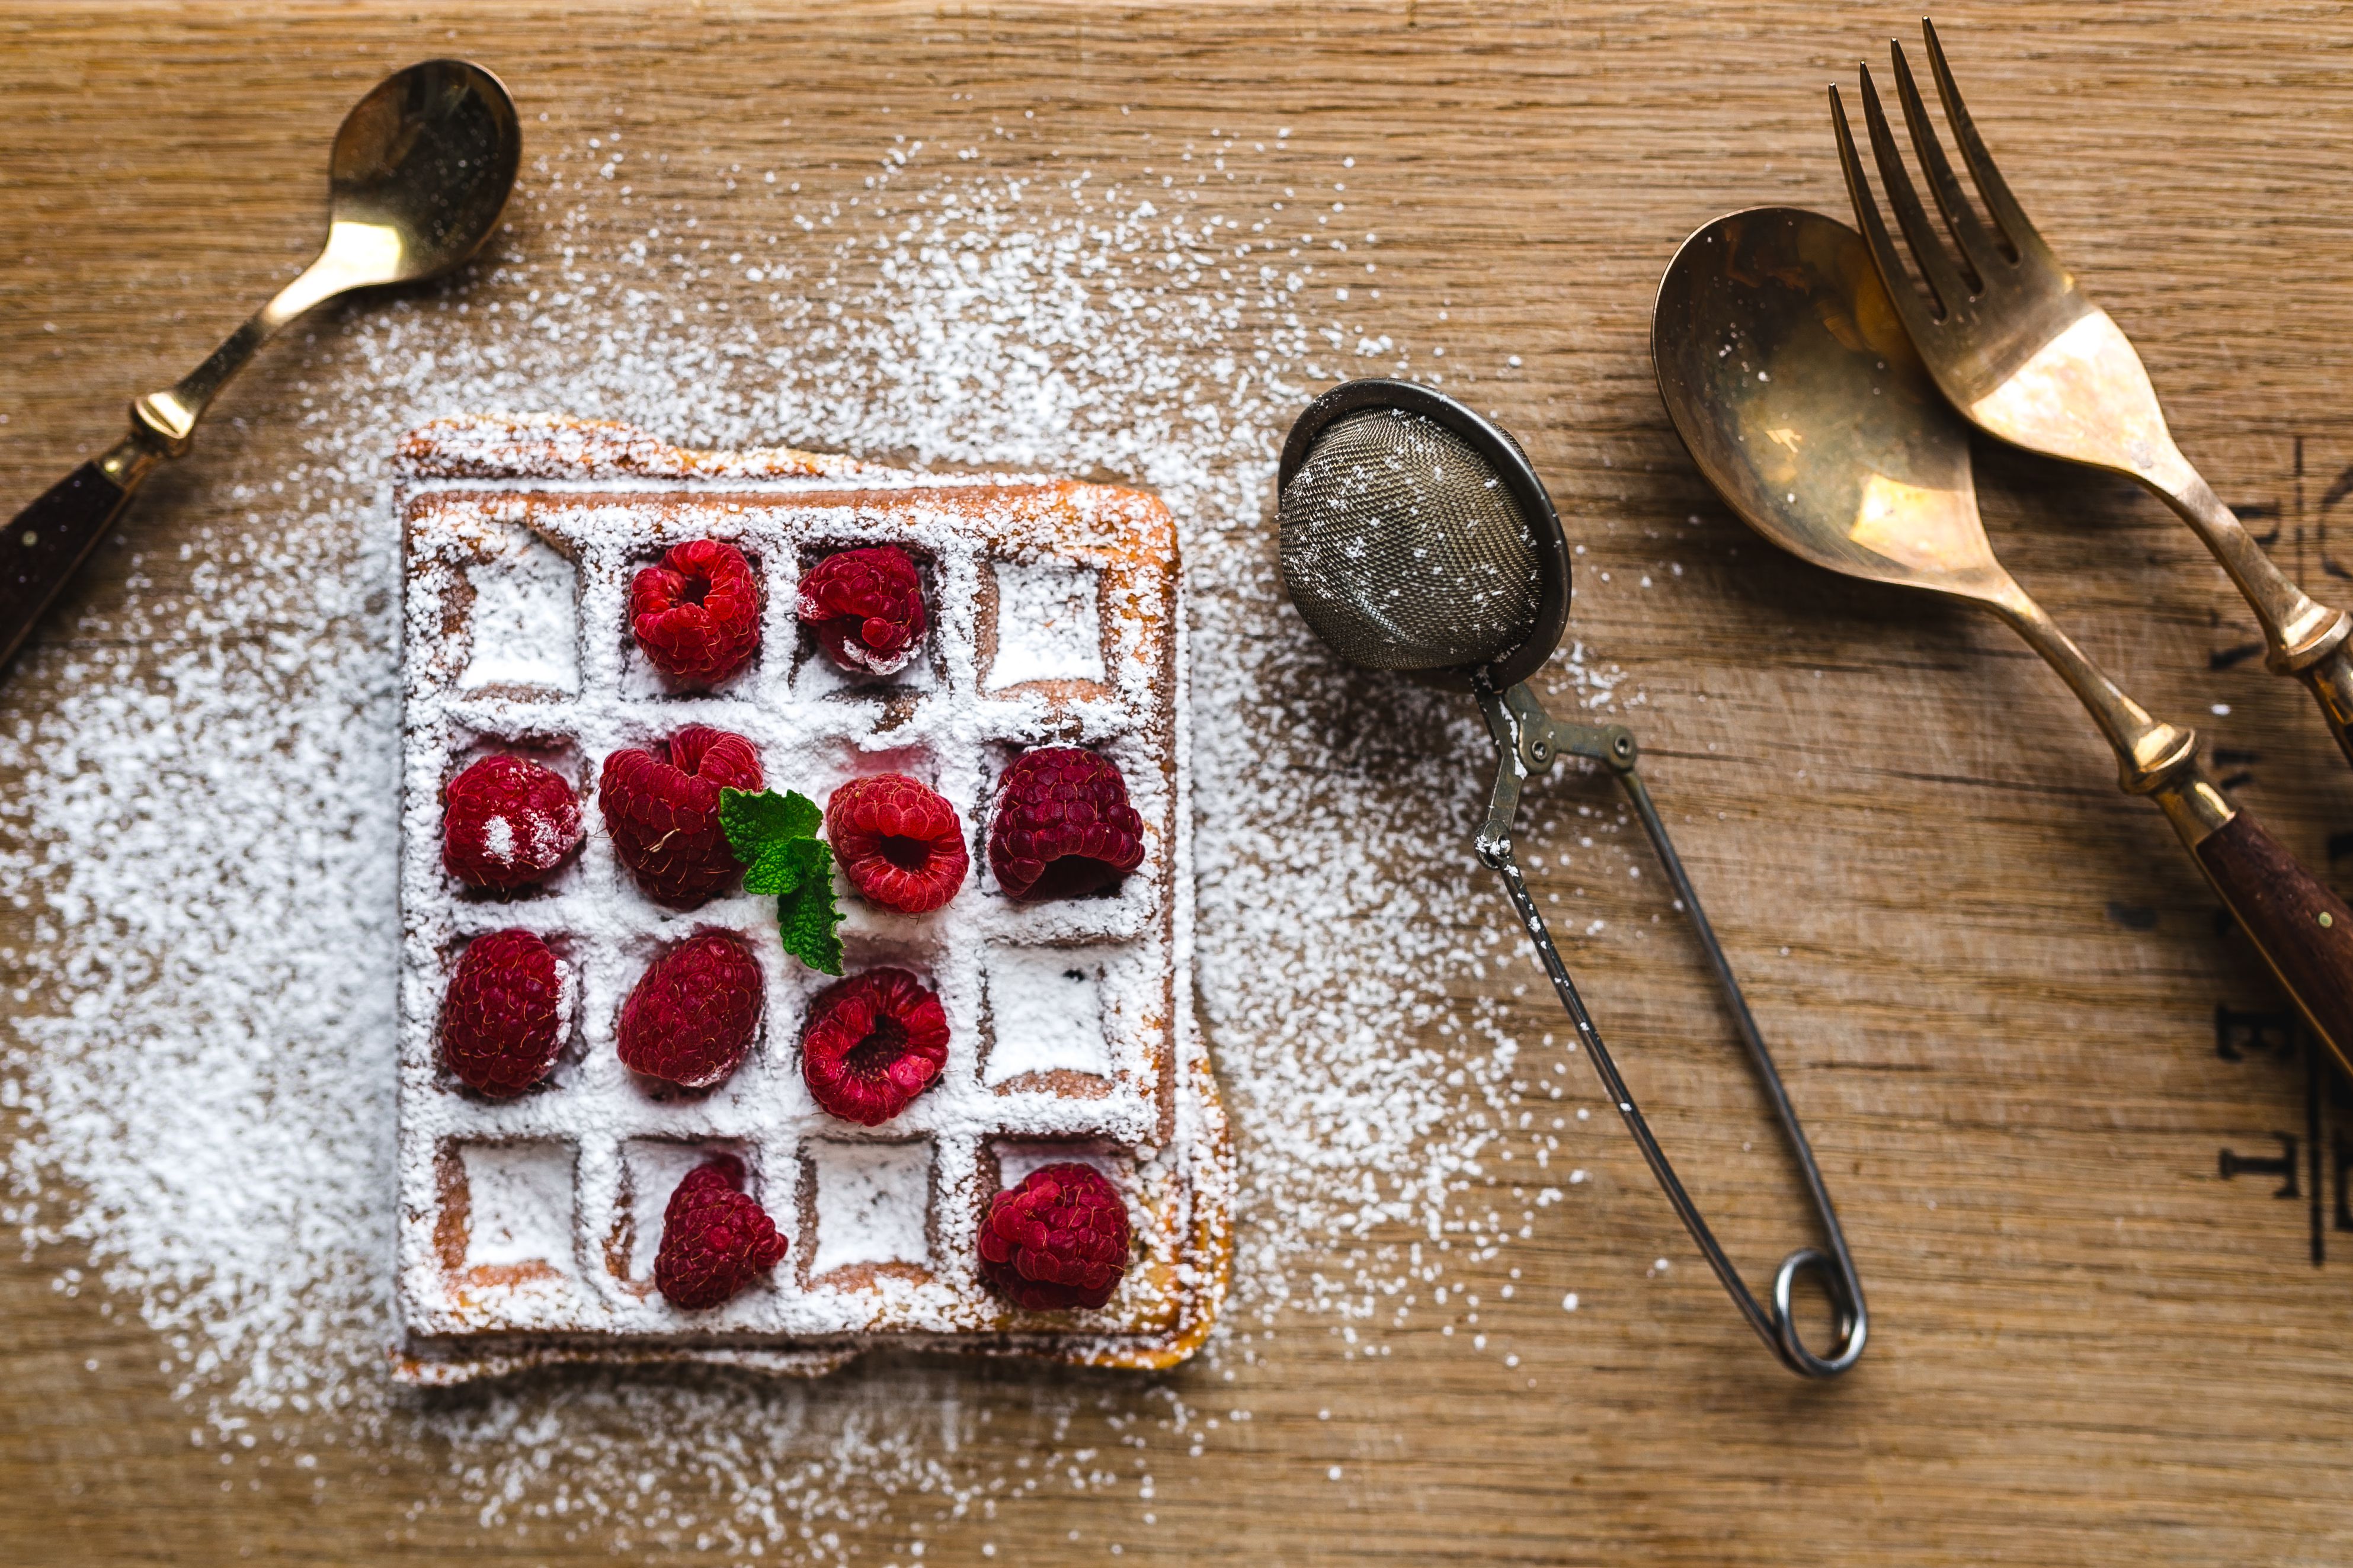
fork, food, spoon, cutlery, tableware, dish, cuisine, la carte food, dessert, ingredient, strawberry, kitchen utensil, strawberries, Household silver, fruit, produce